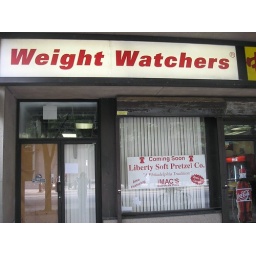
Marie Rose detected this first. Read the sign above the door and than read the sign saying: coming soon!